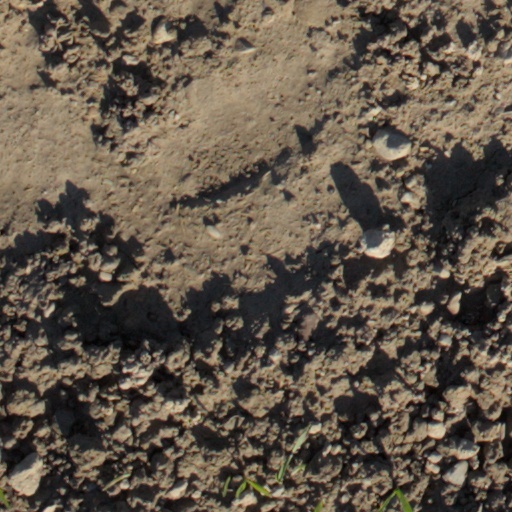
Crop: wheat